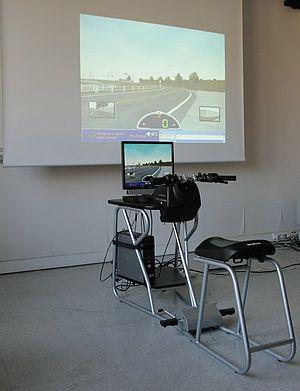
simulateur de situations d'urgences moto
La MPSRA, avec, parmi ses ateliers, la CAO est une cellule du ministère de la défense servant à responsabiliser les 312 000 agents à un comportement routier responsable au même titre que la prévention routière civile. Des partenariats permettent une politique commune et ciblée pour plus d’efficacité. Elle participe aussi à la charte européenne de la sécurité routière qui rassemble des entreprises, des associations, des établissements de recherche et des autorités publiques pour réduire le nombre de victimes de la route. Devenue MPSRMD, elle travaille aux normes ISO 9001.